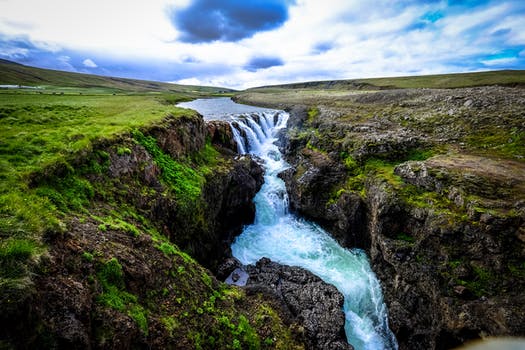
Label: No Watermark